A Portrait of the Artist as a Young Man

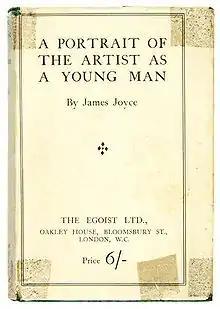

At the request of its editors, Joyce submitted a work of philosophical fiction entitled "A Portrait of the Artist" to the Irish literary magazine "Dana" on 7 January 1904. "Dana"s editor, W. K. Magee, rejected it, telling Joyce, "I can't print what I can't understand." On his 22nd birthday, 2 February 1904, Joyce began a realist autobiographical novel, "Stephen Hero", which incorporated aspects of the aesthetic philosophy expounded in "A Portrait". He worked on the book until mid-1905 and brought the manuscript with him when he moved to Trieste that year. Though his main attention turned to the stories that made up "Dubliners", Joyce continued to work on "Stephen Hero". At 914 manuscript pages, Joyce considered the book about half-finished, having completed 25 of its 63 intended chapters. In September 1907, however, he abandoned it, and began a complete revision of the text and its structure, producing what became "A Portrait of the Artist as a Young Man". By 1909 the work had taken shape and Joyce showed some of the draft chapters to Ettore Schmitz, one of his language students, as an exercise. Schmitz, himself a respected writer, was impressed and with his encouragement Joyce continued to work on the book.